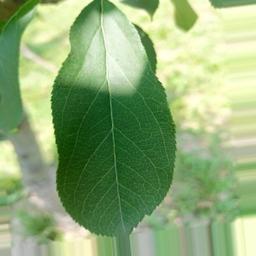
Label: Healthy